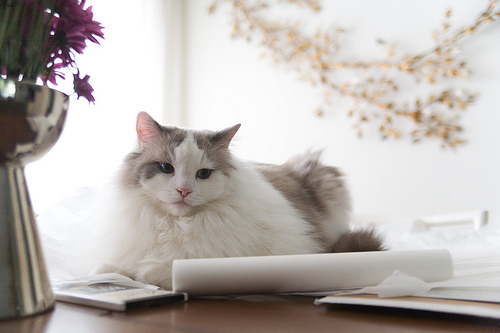
Animal: cat
Breed: ragdoll